The Line-Up

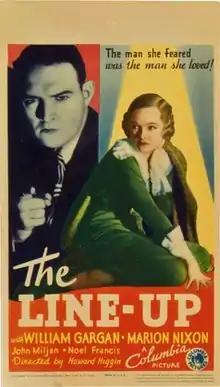

The Line-Up is a 1934 American crime film directed by Howard Higgin and starring William Gargan, Marian Nixon and Paul Hurst.